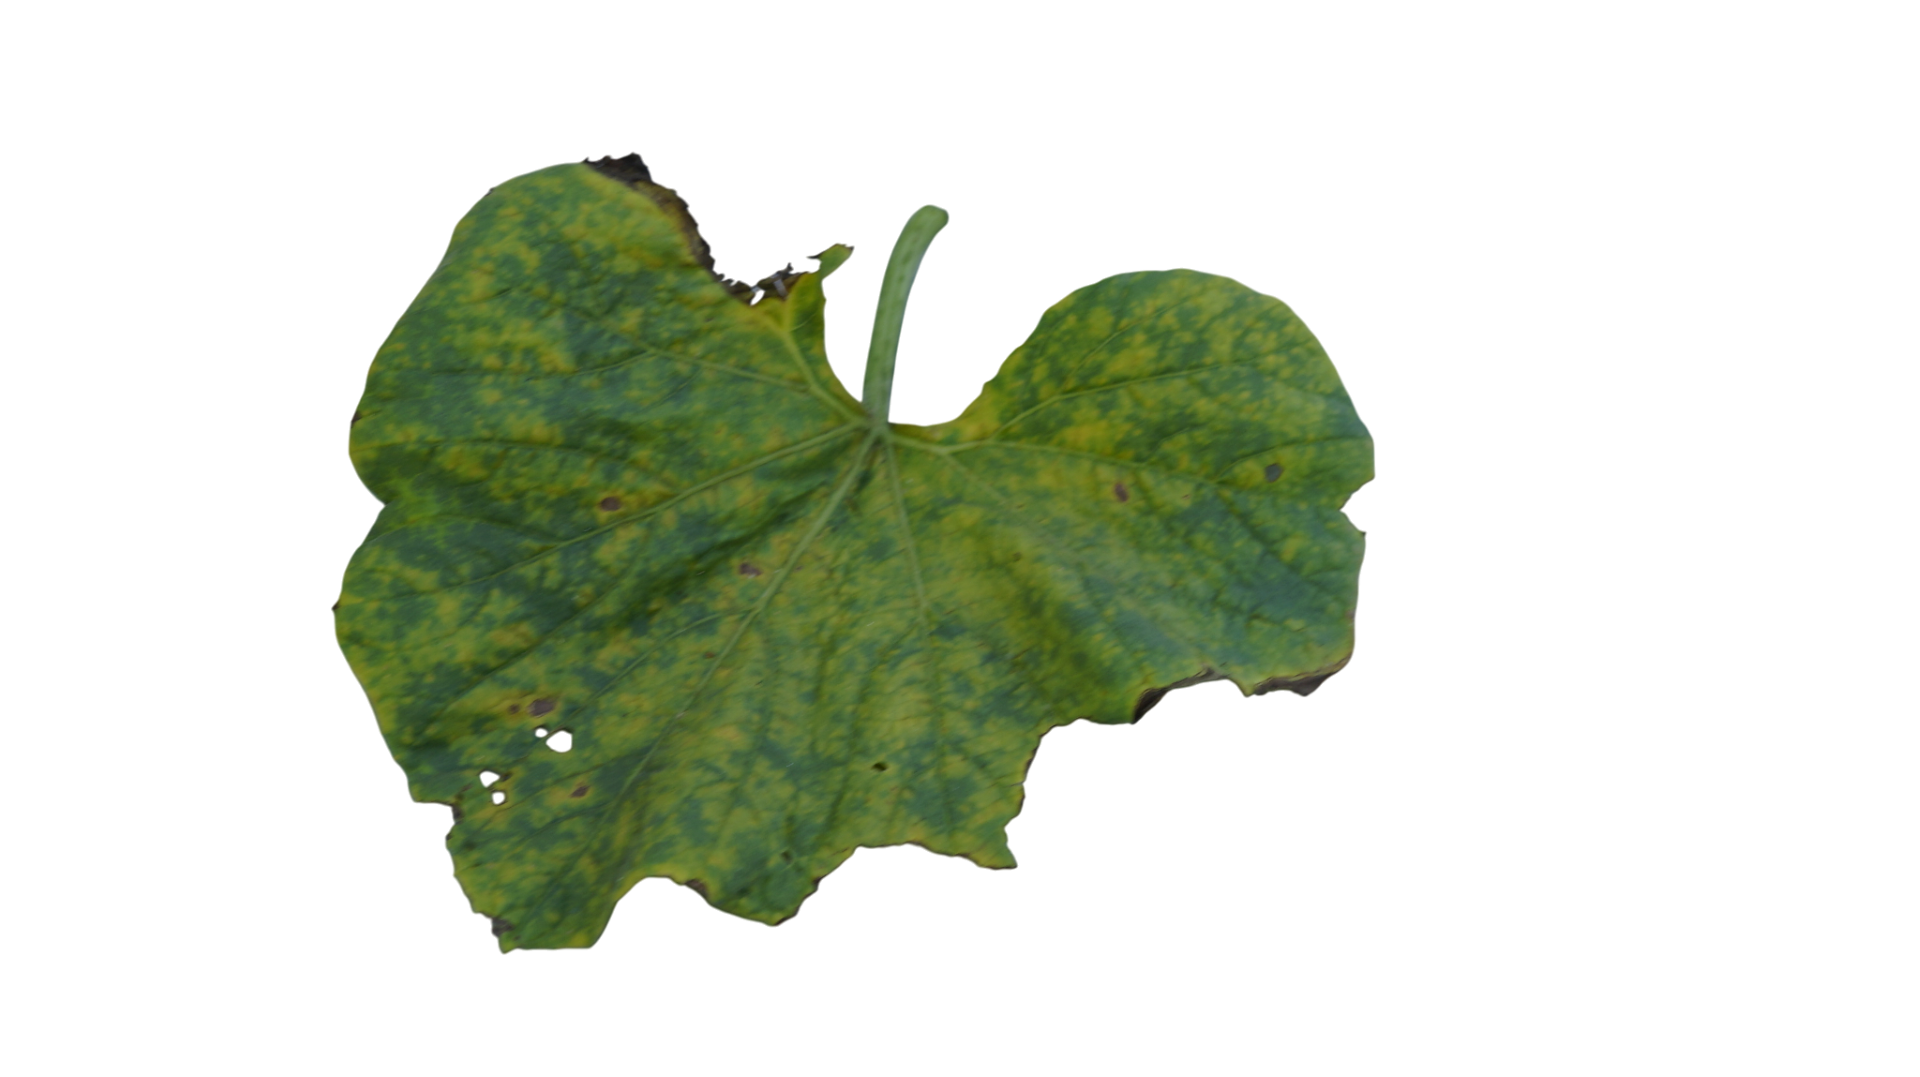
Crop: Bottle Gourd
Label: Downy_Mildew